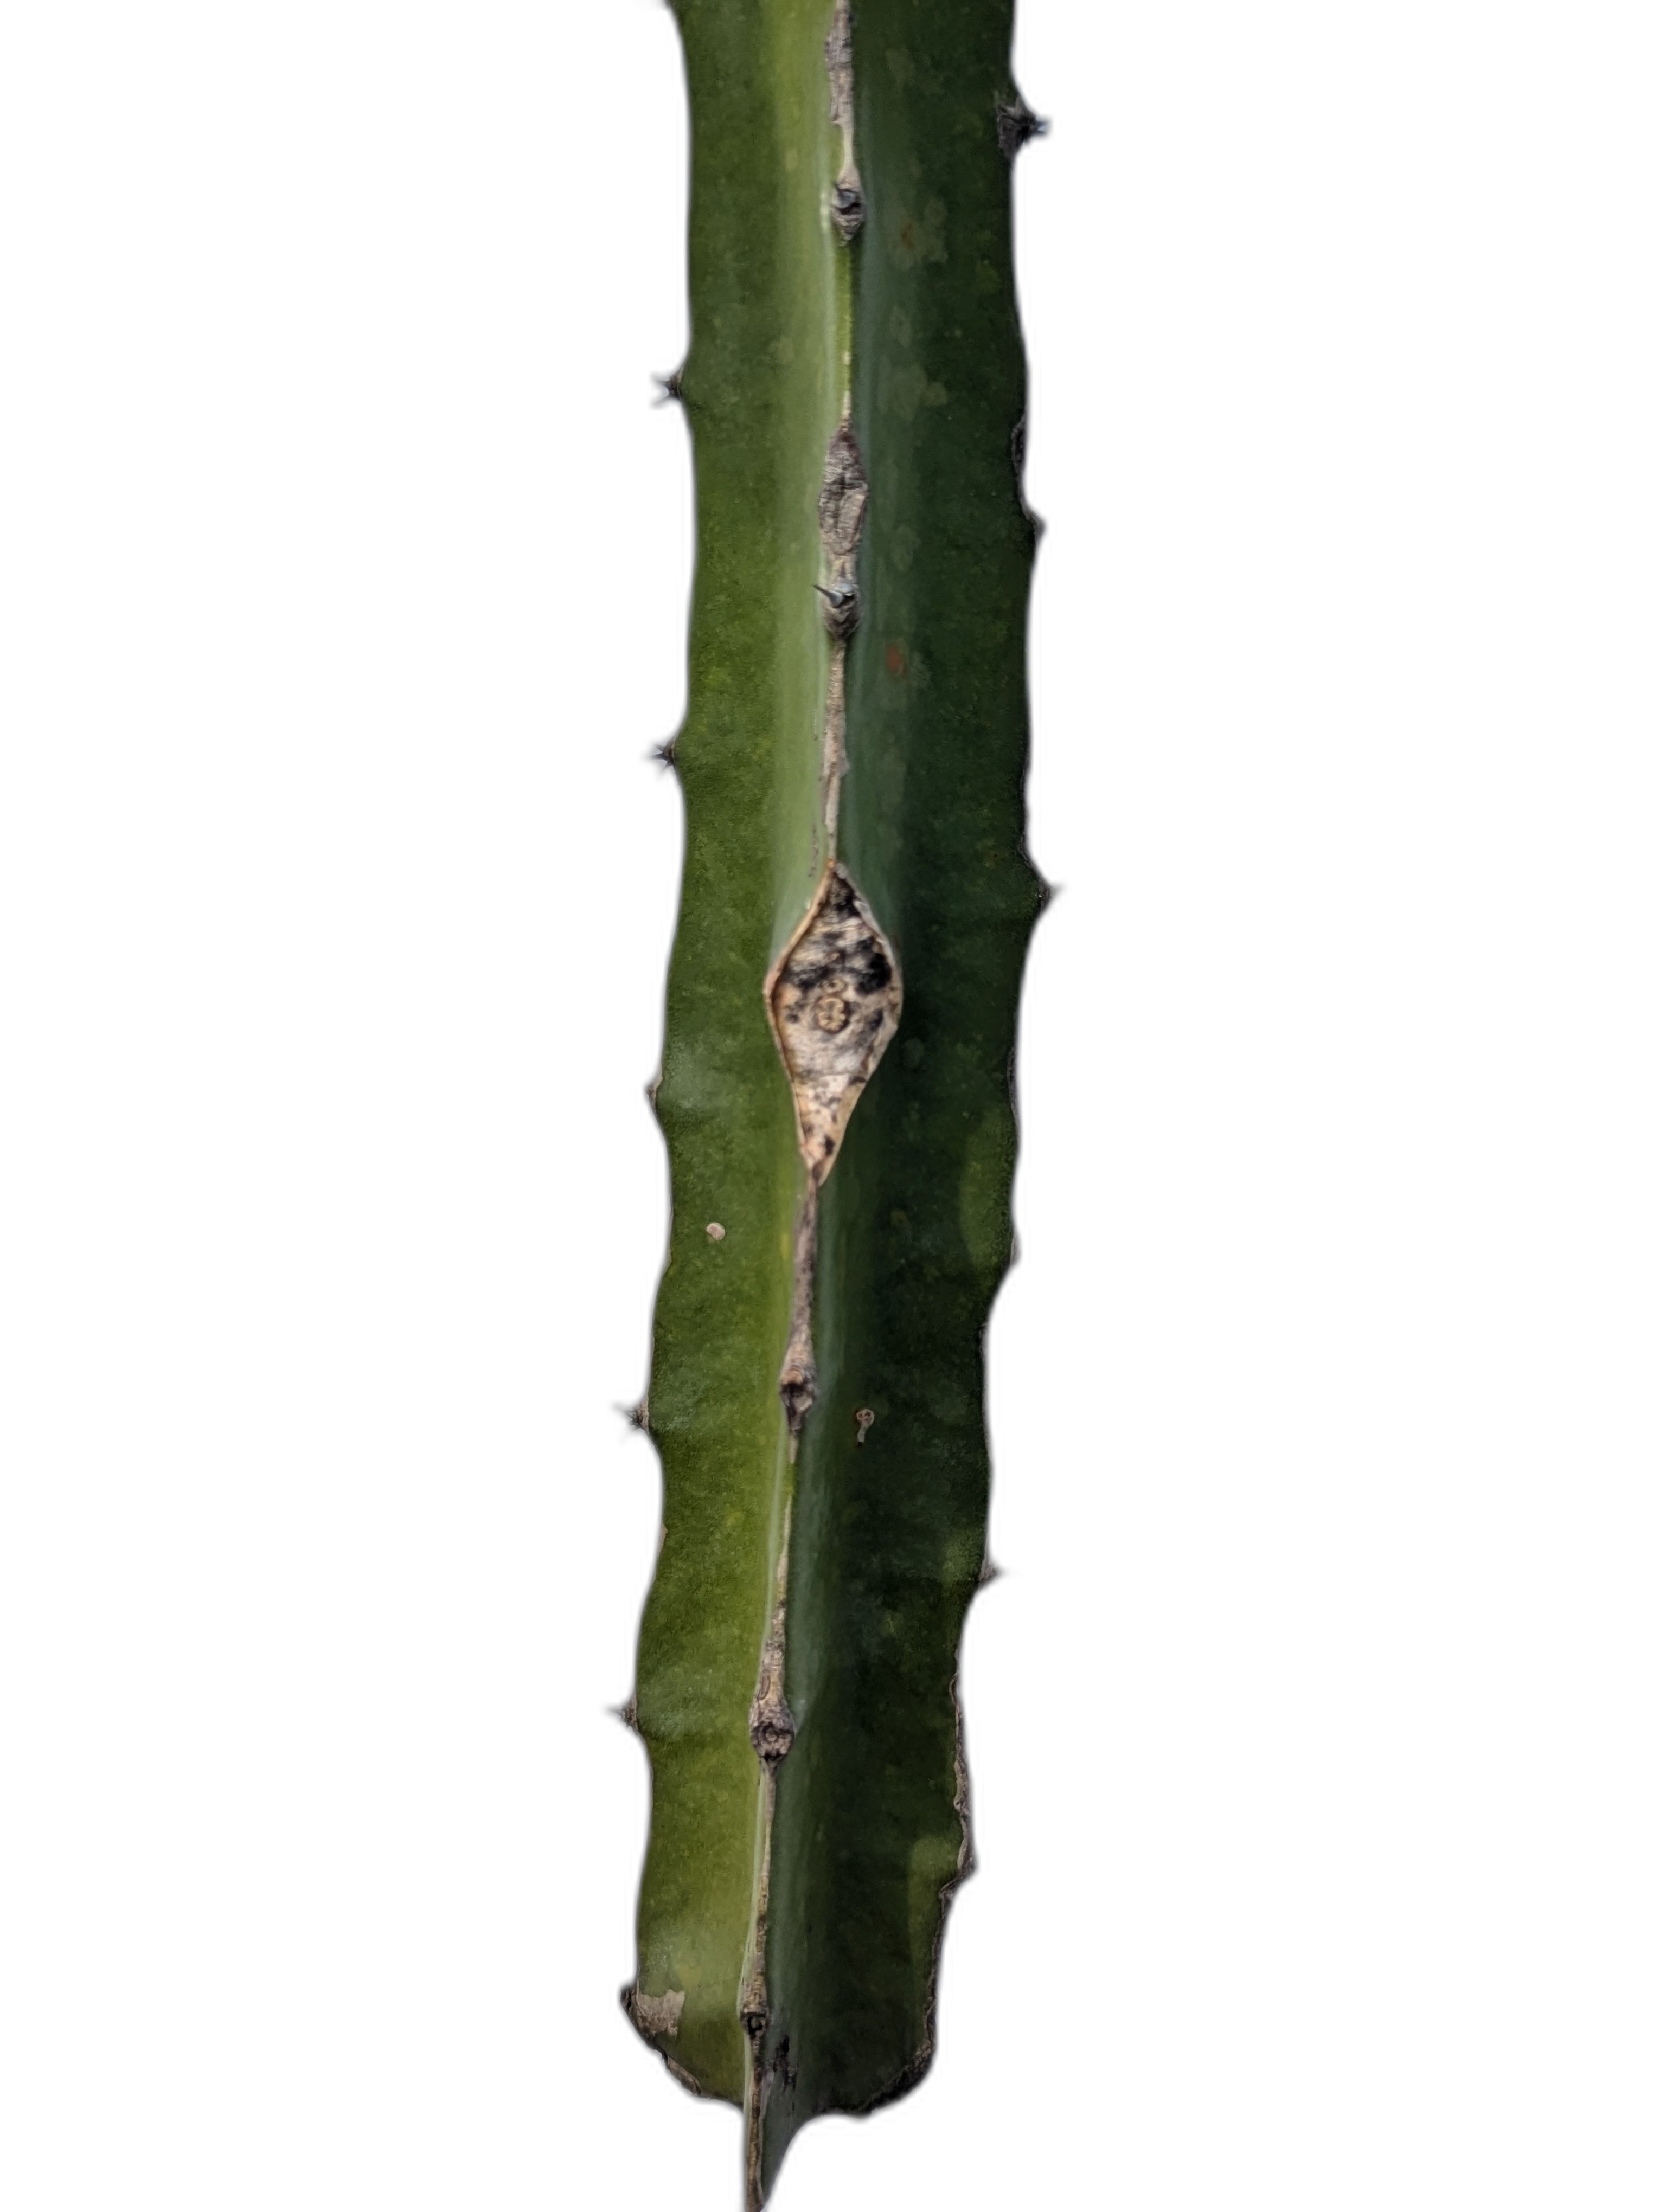
Label: Good leaf